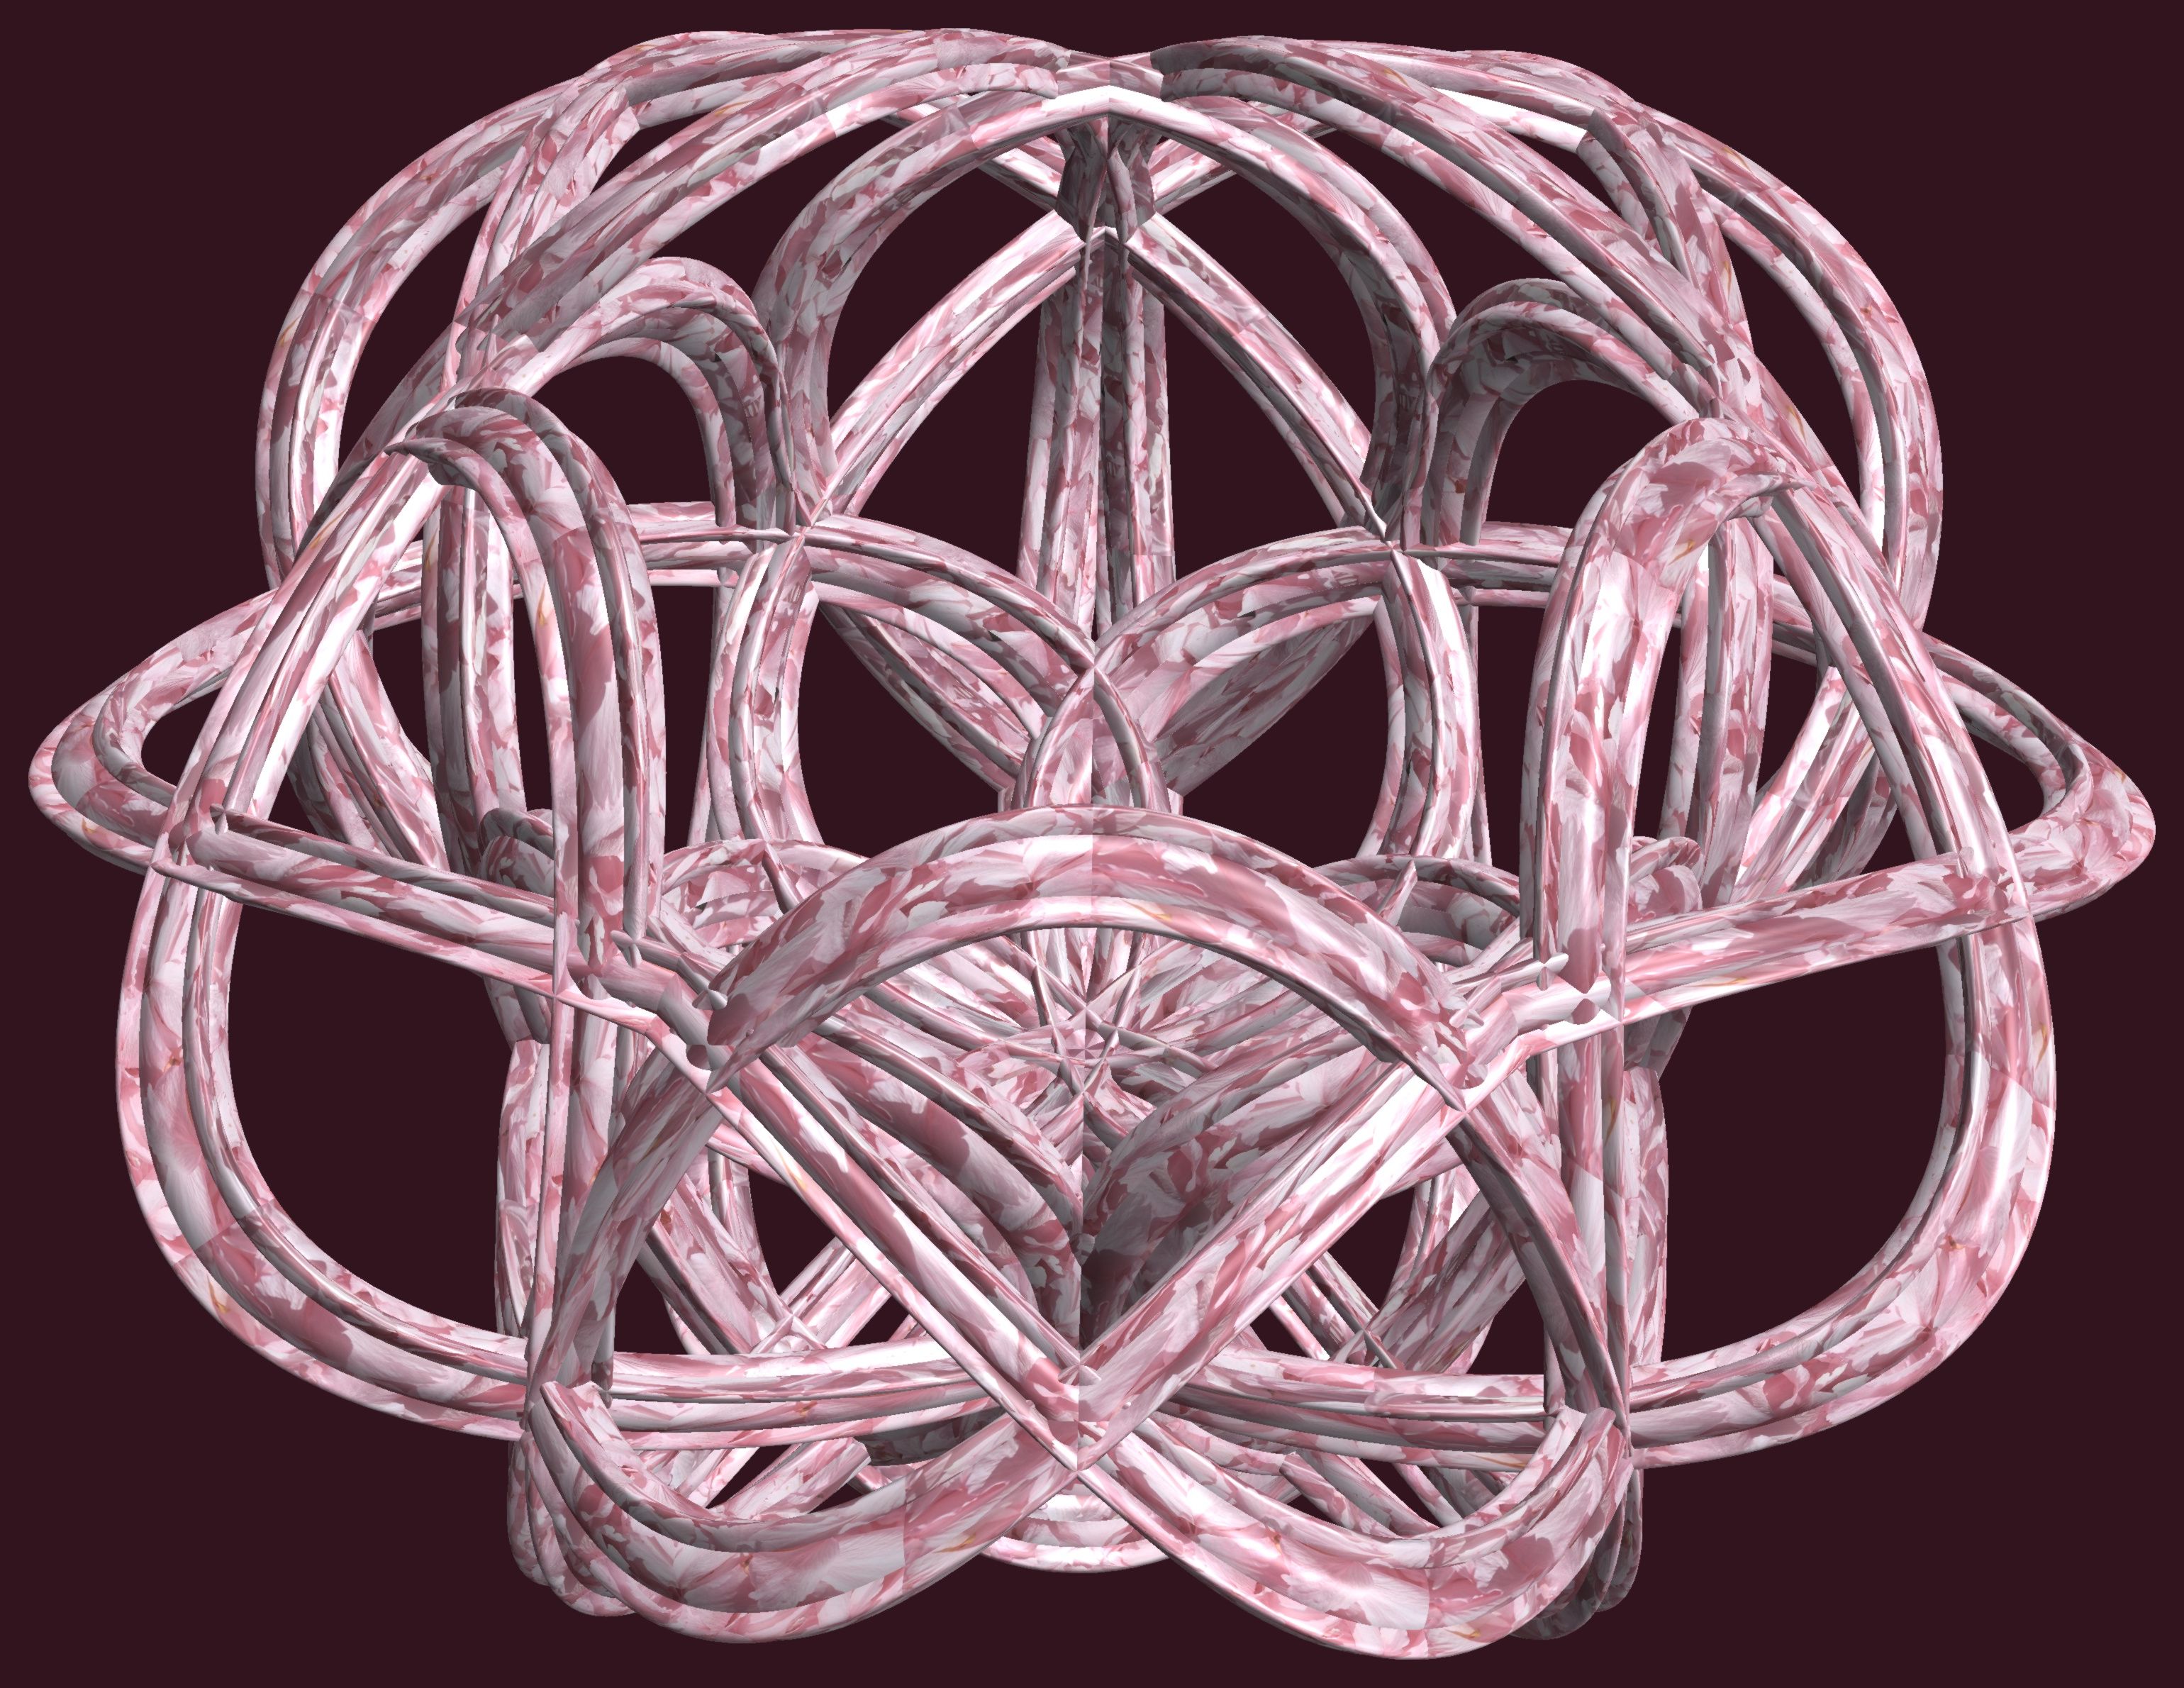
structure, texture, pattern, lighting, circle, jewellery, figure, design, silver, symmetry, light fixture, 3d, graphic, chandelier, torus, mathematica, cg, parametricplot3d, code, program, algorithm, abstruct, mapping, lissajous, fashion accessory